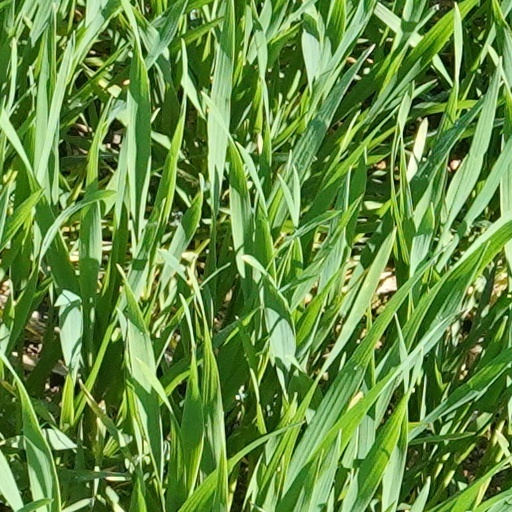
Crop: wheat